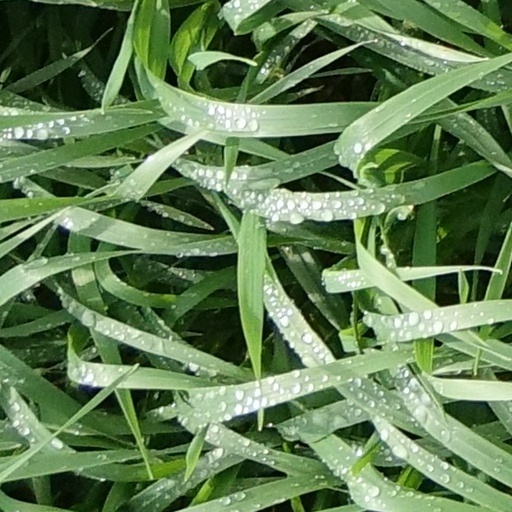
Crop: wheat